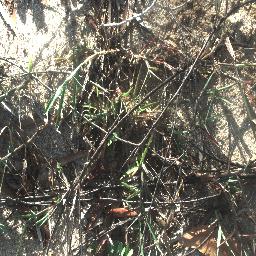
Label: negative